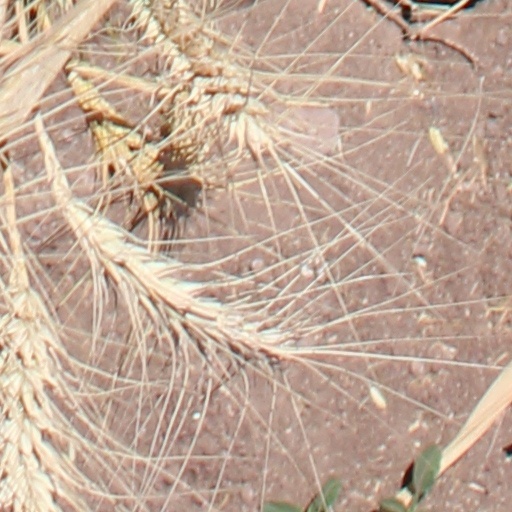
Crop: wheat